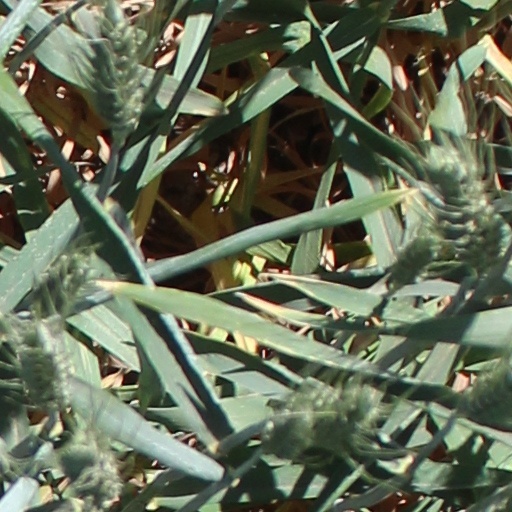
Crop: wheat